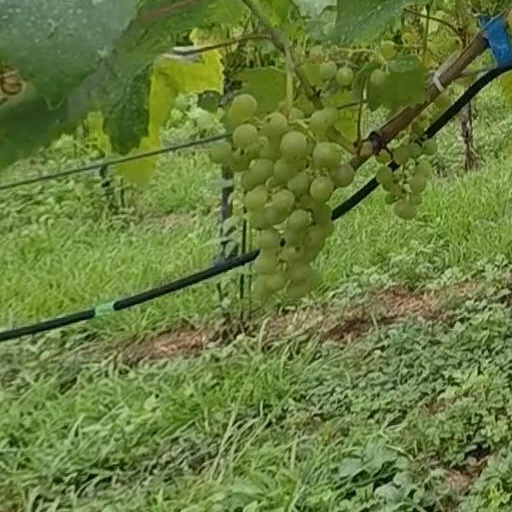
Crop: grape